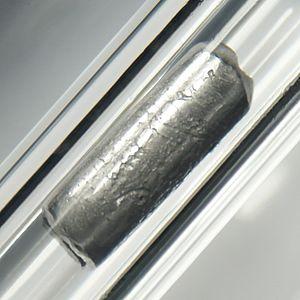
L’École centrale de Lille est l'une des cinq plus anciennes écoles d'ingénieurs de France dont les anciens élèves sont cofondateurs de la fédération des associations et sociétés françaises d'ingénieurs diplômés, parmi les 205 écoles d'ingénieurs françaises accréditées au 1ᵉʳ septembre 2019 à délivrer un diplôme d'ingénieur.
Le thallium est l'élément chimique de numéro atomique 81, de symbole Tl. Il appartient au groupe 13 du tableau périodique ainsi qu'à la famille des métaux pauvres.